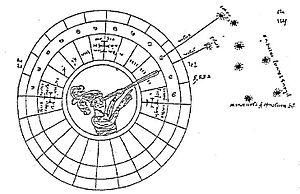
Utilisation d'un nocturlabe selon un ms. du XIIe siecle (Chartres)
Un nocturlabe ou nocturnal ⁻ est un ancien instrument utilisé pour déterminer l'écoulement du temps en fonction de la position d'une étoile dans le ciel nocturne. Parfois appelé nocturnum Horologium, cet instrument a un fonctionnement proche du cadran solaire. L'usage typique est la navigation maritime pour le pilotage et le calcul des marées. Certains nocturlabes incorporent des graphiques de marée pour les ports importants.
Une horloge est un instrument conventionnel de mesure du temps qui généralement indique l'heure en continu ; étymologiquement, le terme vient du mot latin horologium « qui dit l’heure », lui-même dérivé du mot grec ὡρολόγιον [formé à partir de oρα, l'heure et de λέγειν, dire, λόγιον, le dire ].